Answer in natural language. Considering the relative positions, is hemnes day bed to the left or right of black colour television? Choose between the following options: right or left
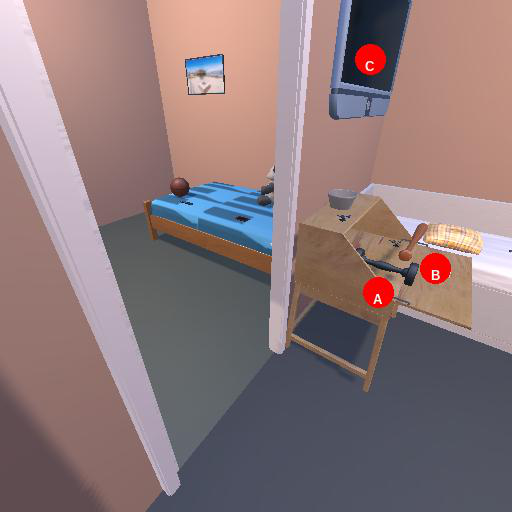
<answer>right</answer>